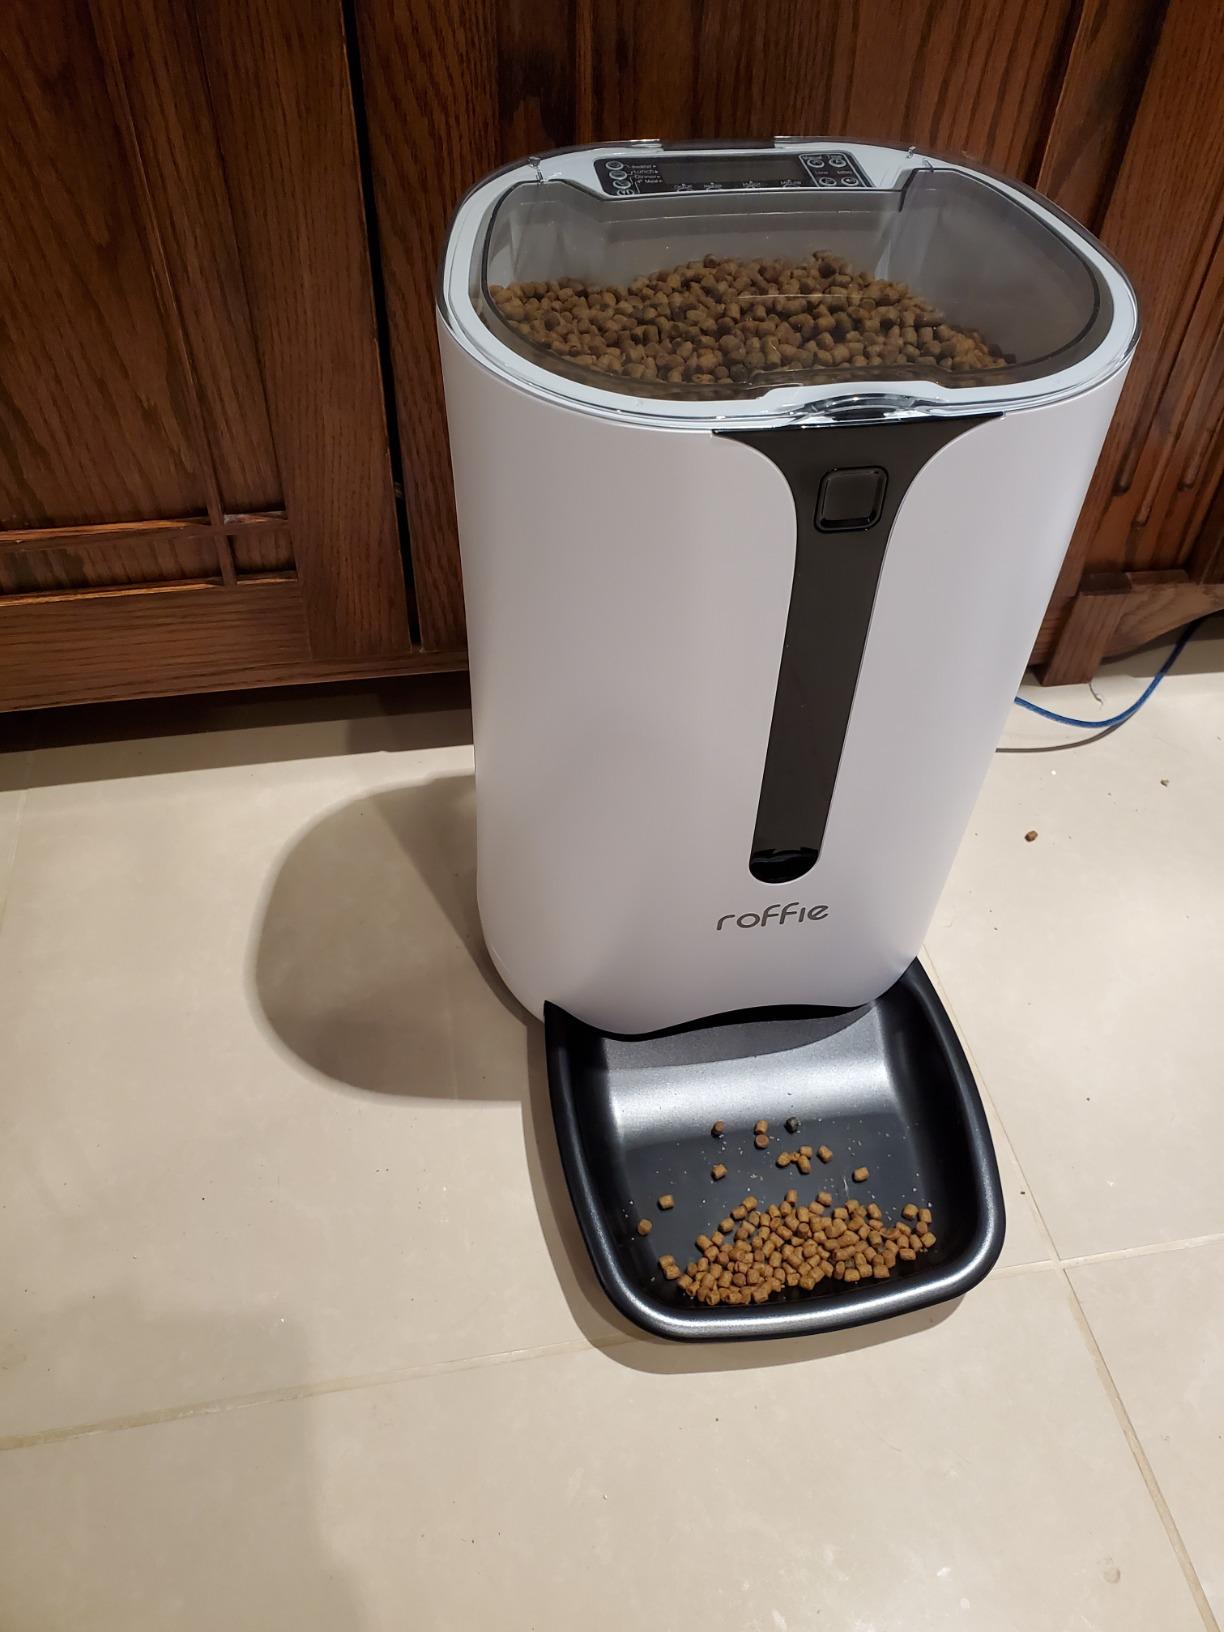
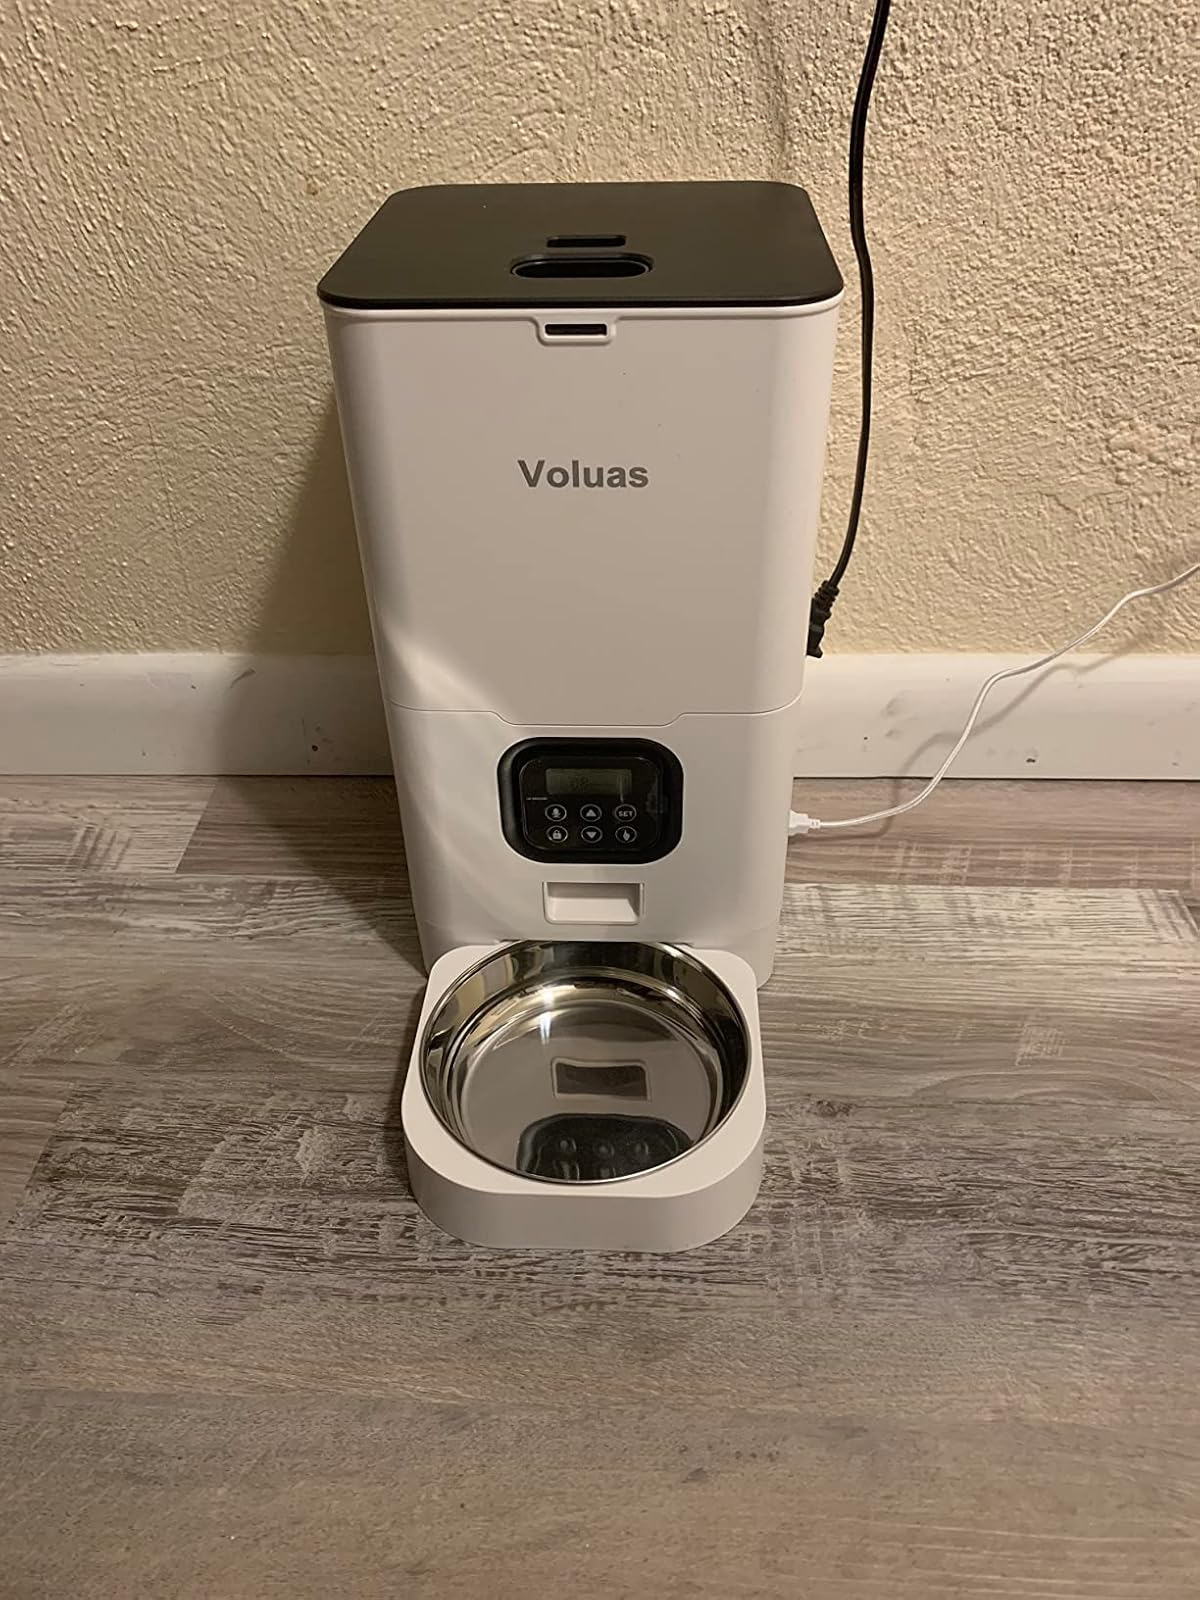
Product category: items_feeder
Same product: no